Theatre Royal, Marylebone

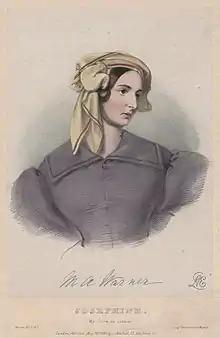
Mary Amelia Warner, in character as Josephine in "Werner"; she briefly managed the theatre from 1847

In 1847 the actor-manager Mary Warner retired from the management of Sadler's Wells Theatre and took on that of the Marylebone Theatre where she tried to stage legitimate theatre, opening on 30 September 1847 with "The Winter's Tale" with Warner herself playing Hermione. She took on parts such as Julia in "The Hunchback" (Knowles), Lady Teazle, and Lady Townley in "The Provoked Husband" (John Vanburgh and Colley Cibber) for which her years began to disqualify her. She revived in November "The Scornful Lady", adapted by Serle, playing in it the Lady; and in 1848 "Lucille" and "The Double Marriage", the latter again in Serle's adaptation. In 1847 Martha Cranmer Oliver made her London début at the Theatre Royal, which was the same year the actress Sarah West made her last appearance at the theatre before retiring. Warner's period of management at the Marylebone Theatre was not a success and she was succeeded by Edward Tyrrel Smith (1850–1852), and J. W. Wallack (1853–1857) in joint management with William Shaftoe Robertson, the father of Madge Kendal. They similarly failed to make the Marylebone a success.